Belarus–European Union border crisis

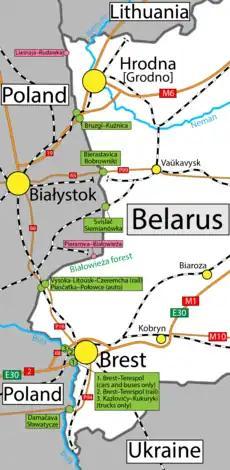
Map of the Belarus–Poland border.

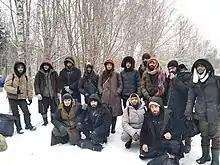
A group of migrants on the Latvia–Belarus border in February 2022

On 12 July 2021, President of Poland Andrzej Duda stated that Poland would provide assistance to Lithuania, which it sent later that month. Following the granting of humanitarian visas to an Olympic athlete Krystsina Tsimanouskaya and her husband, Poland also accused Belarus of organizing hybrid warfare as the number of migrants crossing the Belarus–Poland border sharply increased when compared to the 2020 statistics. On 6 August, Poland reported 133 illegal crossings from Belarus over two days, which is more than the total number in the previous year, with the total number of illegal crossings up to that date being 552. On 9 August, Poland reported an additional 349 migrant arrivals over the weekend. The number of intercepted attempts increased significantly in the autumn. In September 2021, Polish authorities estimated the number of migrants waiting to sneak from Belarus to the EU at 10,000. In total, there were more than 32,000 intercepted attempts of immigrants to cross the Polish border as of 11 November 2021, of which 3,500 attempts were made in August, almost 7,700 in September and almost 17,300 in October. In November 2021, the Polish government estimated that 3,000–4,000 migrants were waiting in the vicinity of the border.